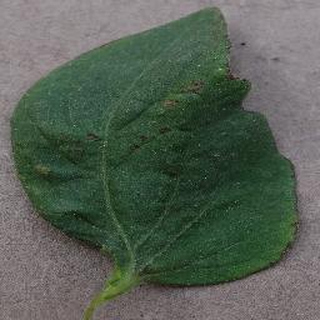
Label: tomato_bacterial_spot